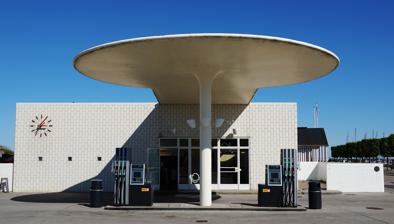
Building: Skovshoved Petrol Station
Country: Unknown
Year built: 1936
Filling station in Denmark Skovshoved Petrol Station Skovshoved Petrol Station General information Architectural style Functionalism (architecture) Town or city Skovshoved Country Denmark Completed 1936 Client Texaco Design and construction Architect(s) Arne Jacobsen The Skovshoved Petrol Station ( Danish : Skovshoved Tankstation ) is a historic, still-operating filling station in Skovshoved at the northern outskirts of Copenhagen , Denmark . First opened in 1936, it was designed by Arne Jacobsen and is an example of the functionalist style typical of the time. It is Class A listed and was thoroughly restored in 2002. The filling station was originally commissioned by Texaco but is now operated by Uno-X . While the pumps and the roof are still used as a petrol station, the main building now houses an ice cream parlor , with no relation to the petrol station business and its operations. The exterior of the building is dominated by the projecting oval canopy , colloquially known as "The Mushroom " ( Danish : Paddehatten ). It offers shade and shelter for filling motorists but, illuminated from beneath, also doubles as a sign at night. References